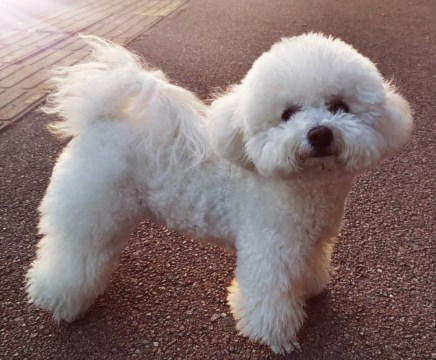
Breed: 3083-n000117-Bichon_Frise